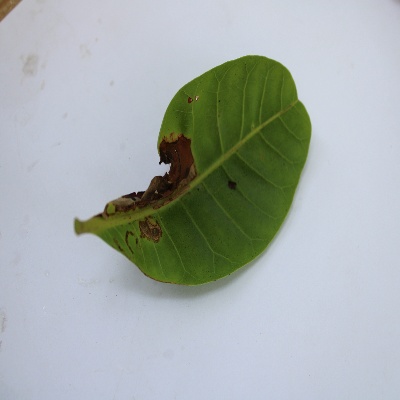
Crop: Cashew
Condition: leaf miner